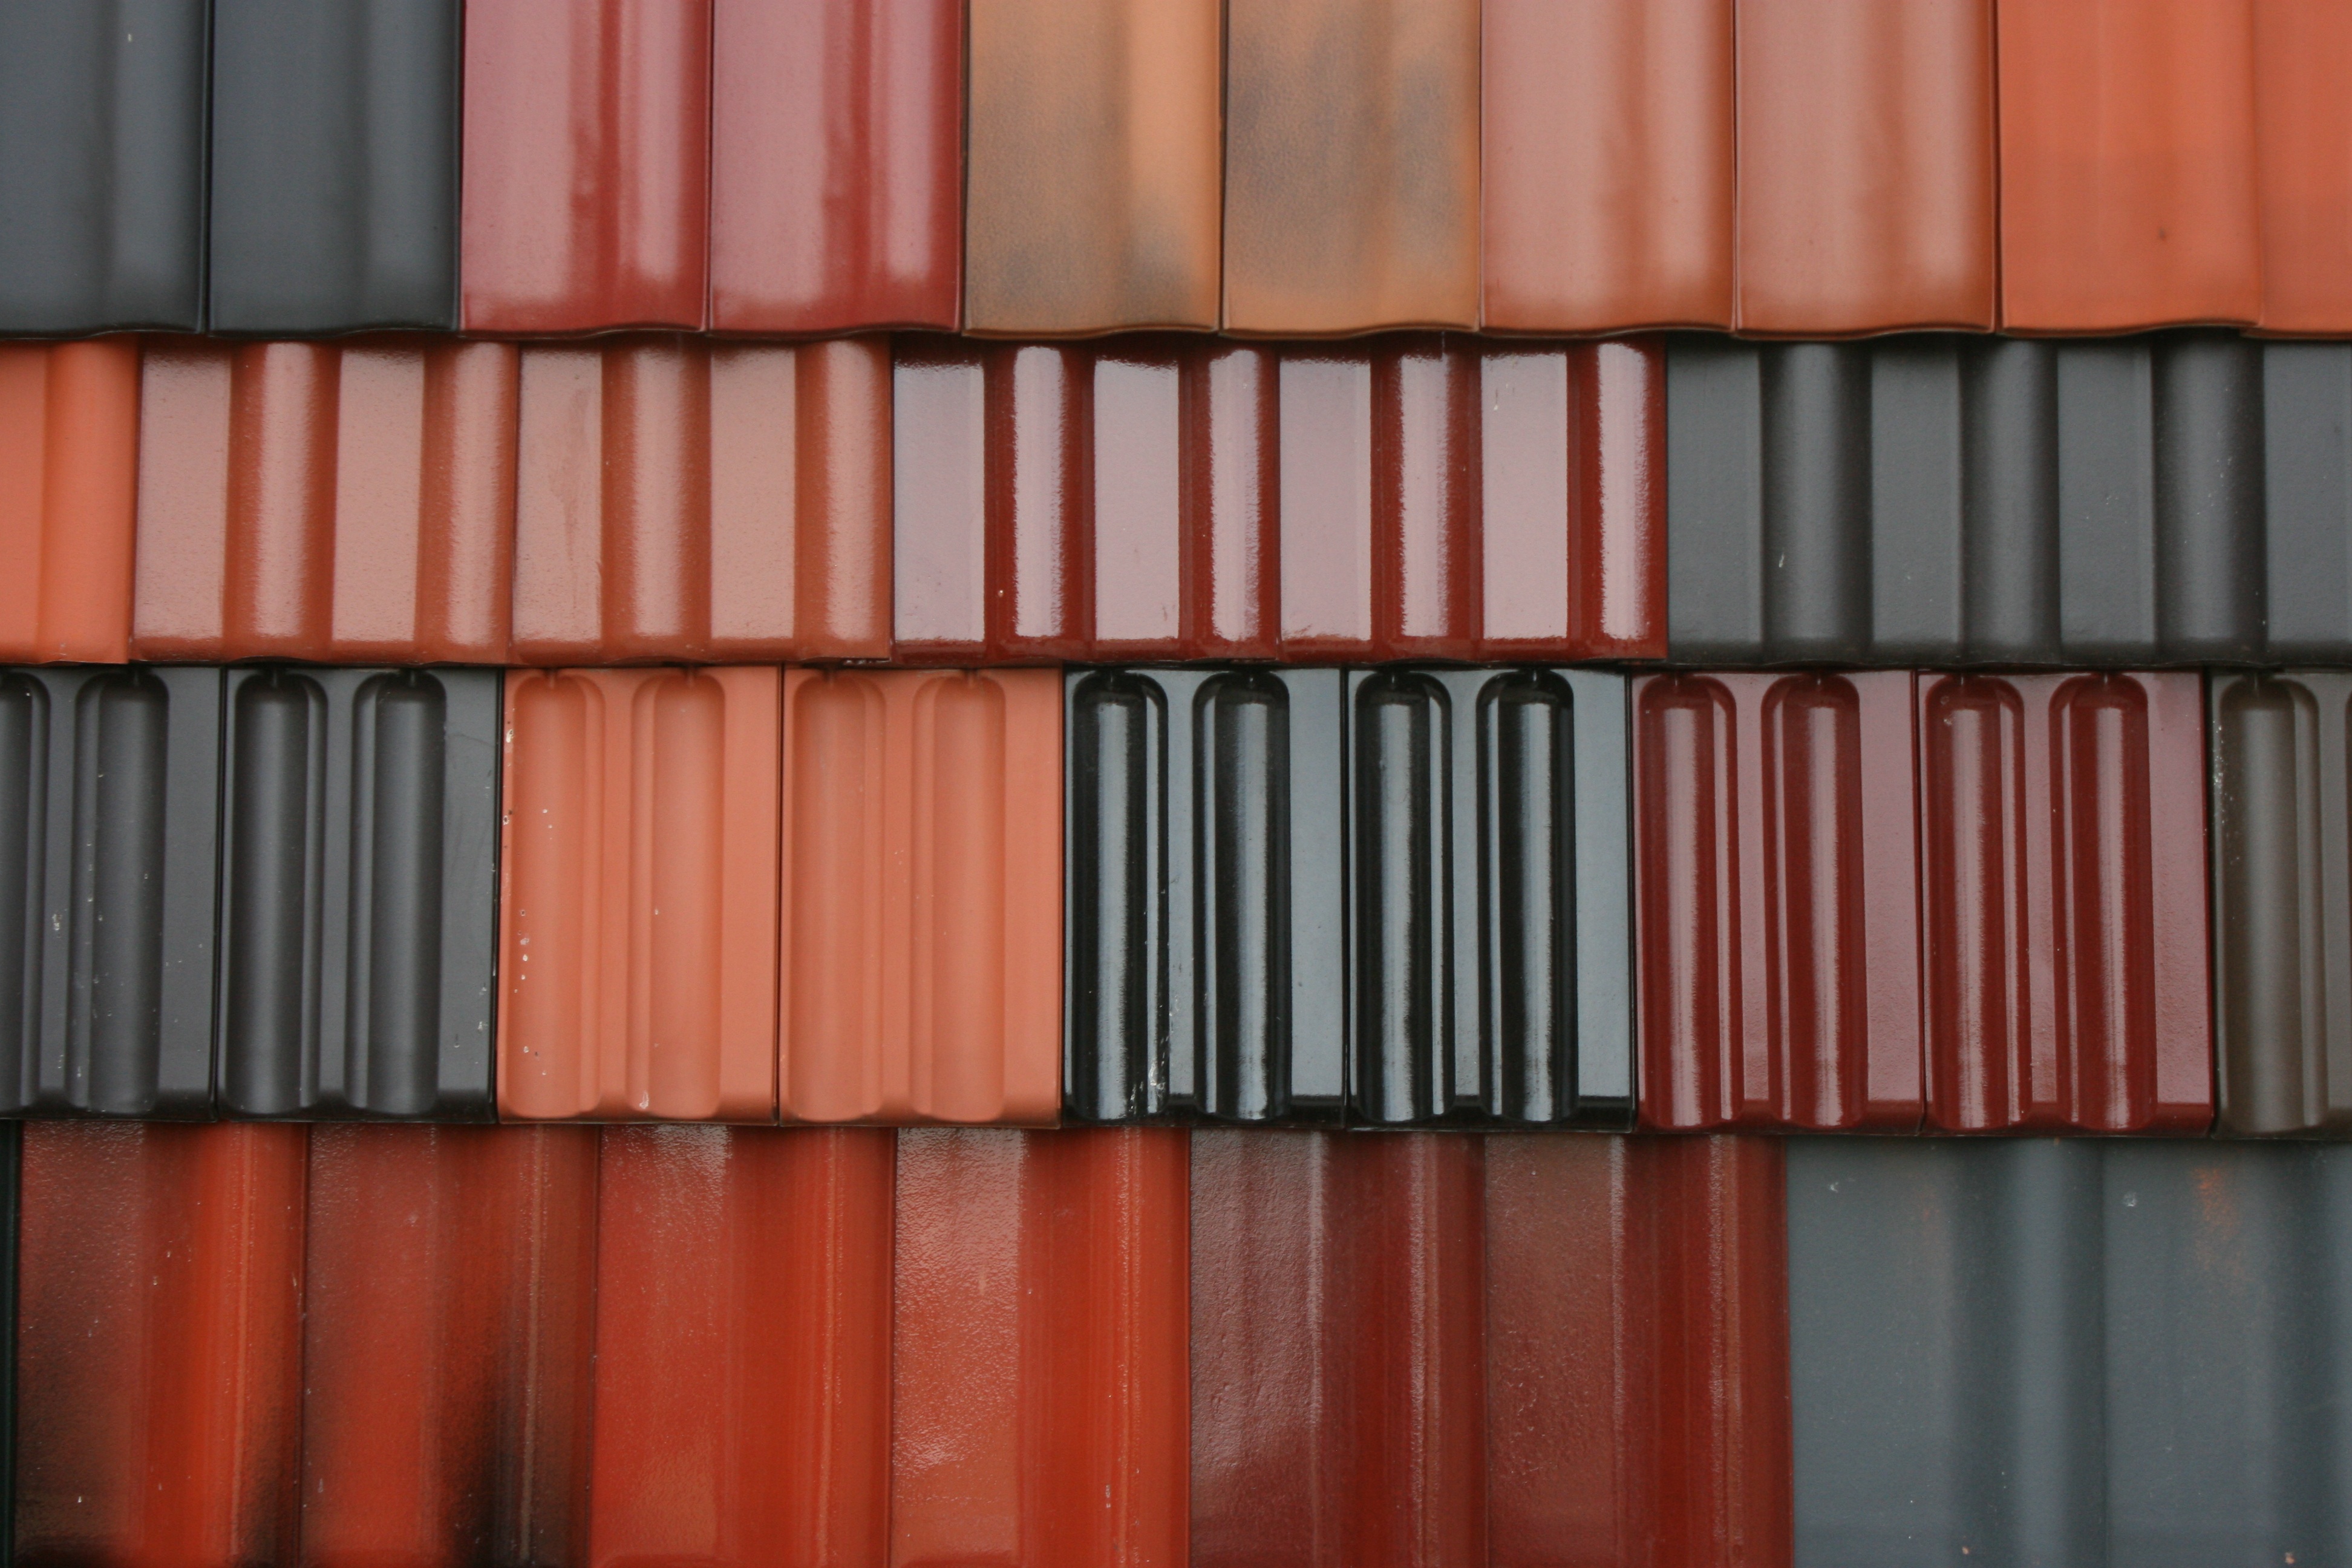
wood, roof, red, color, tile, brick, material, interior design, roofing, weather protection